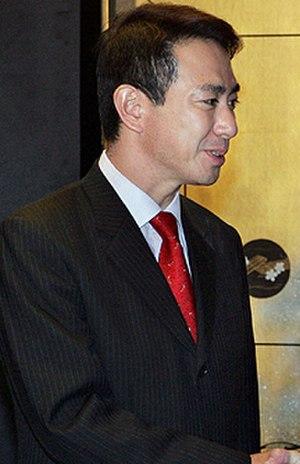
Seiji Maehara, né le 30 avril 1962 dans l'arrondissement de Sakyō de la ville de Kyoto, est un homme politique japonais, membre du Parti démocrate du Japon puis du Parti démocrate progressiste, partis qu'il a successivement présidés du 17 septembre 2005 au 7 avril 2006 et du 1ᵉʳ septembre au 30 octobre 2017, faisant de lui le chef de l'opposition parlementaire pendant ces périodes. Le 30 octobre 2017, il quitte le PDP afin d'engager les démarches pour adhérer au Parti de l'espoir fondé un mois plus tôt par le gouverneur de Tokyo Yuriko Koike.